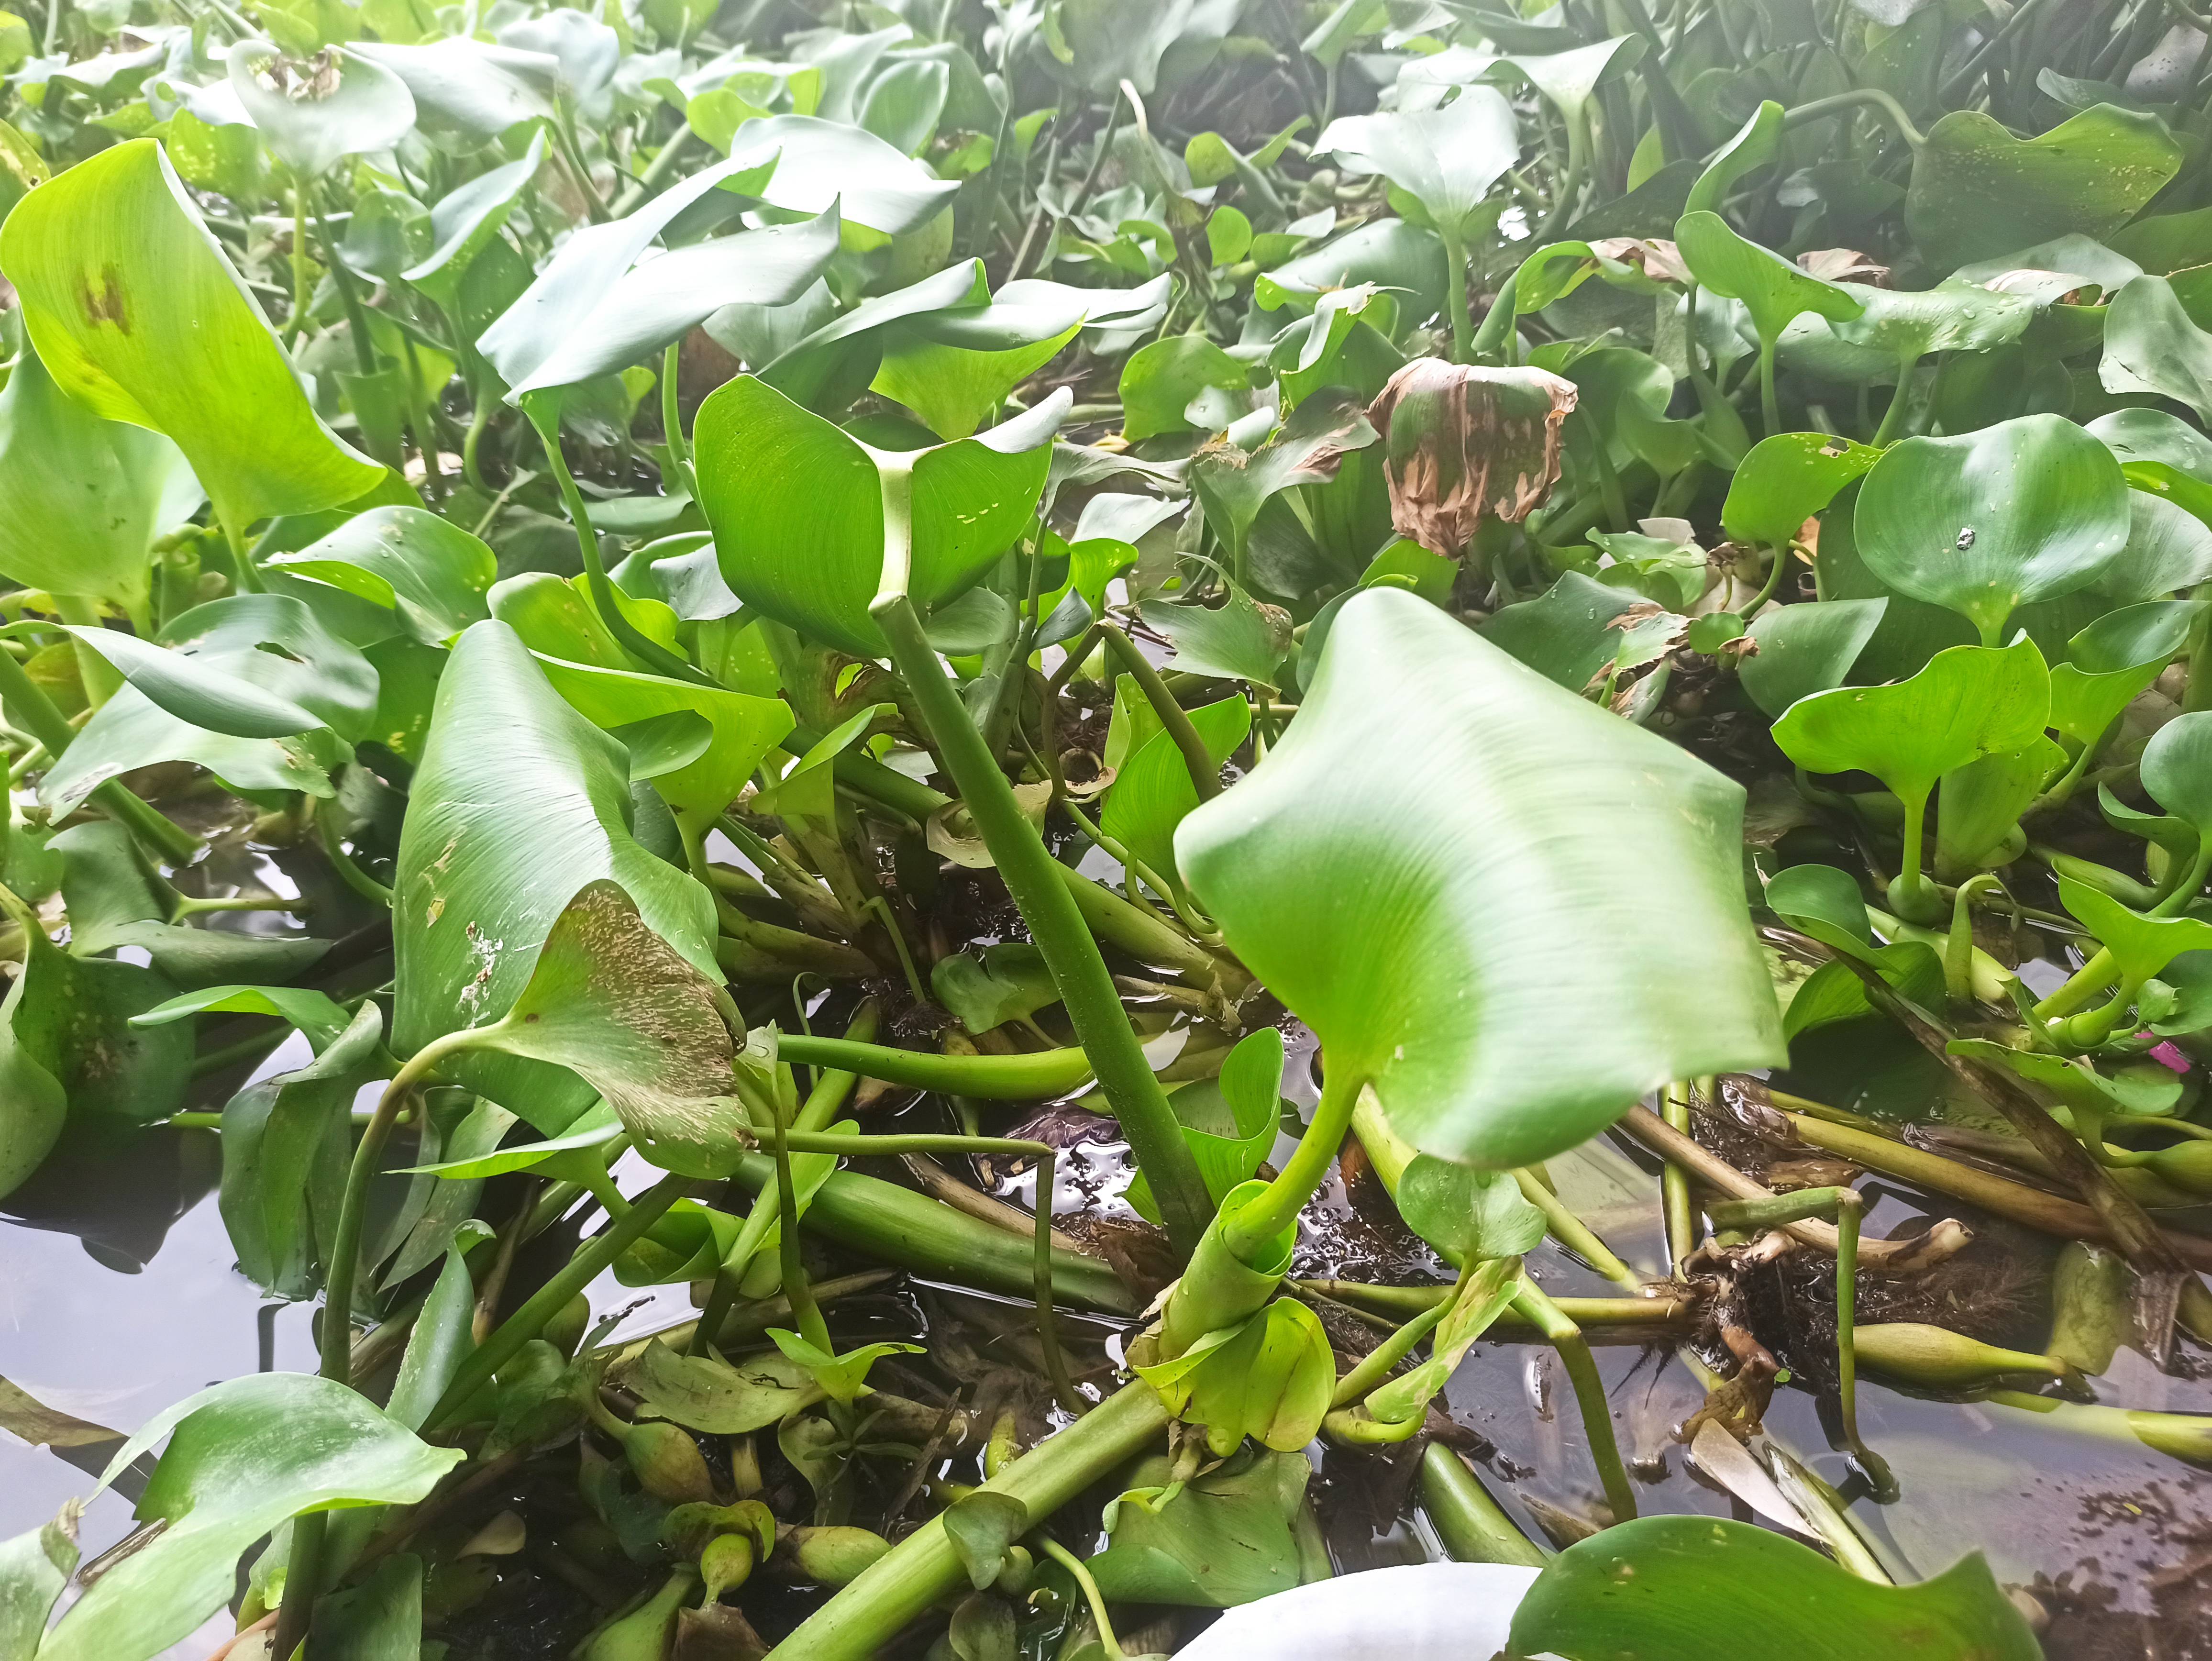
Species: Common Water Hyacinth (Eichornia crassipes)